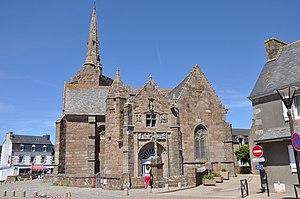
Perros-Guirec, Côtes d(Armor (22) This building is classé au titre des Monuments Historiques. It is indexed in the Base Mérimée, a database of architectural heritage maintained by the French Ministry of Culture,